Ladakh Chronicles

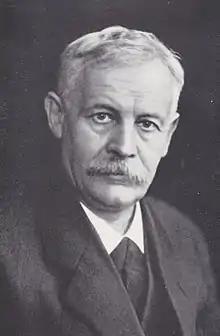
August Hermann Francke, whose translation became widely used for studying the "Ladakh Chronicles".

Until the early 19th century, European historians believed that there were no written histories from Ladakh. After reports to the contrary, Alexander Cunningham found the first known manuscript of the chronicles ("Ms. Cunningham") during his stay in Ladakh in 1847.